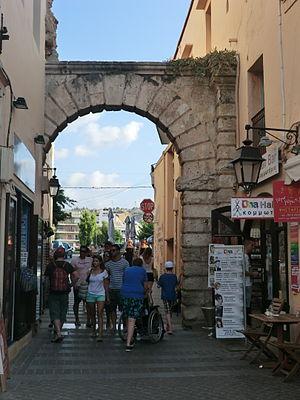
Porte Guora à Réthymnon.